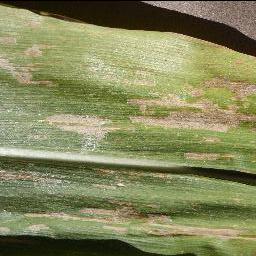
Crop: corn
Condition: (maize)_cercospora_spot_gray_spot